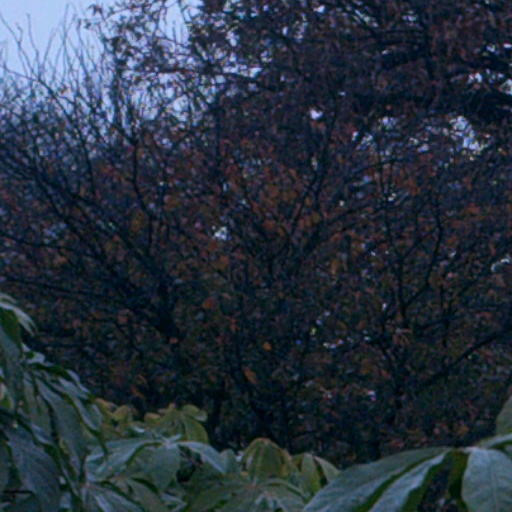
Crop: cassava